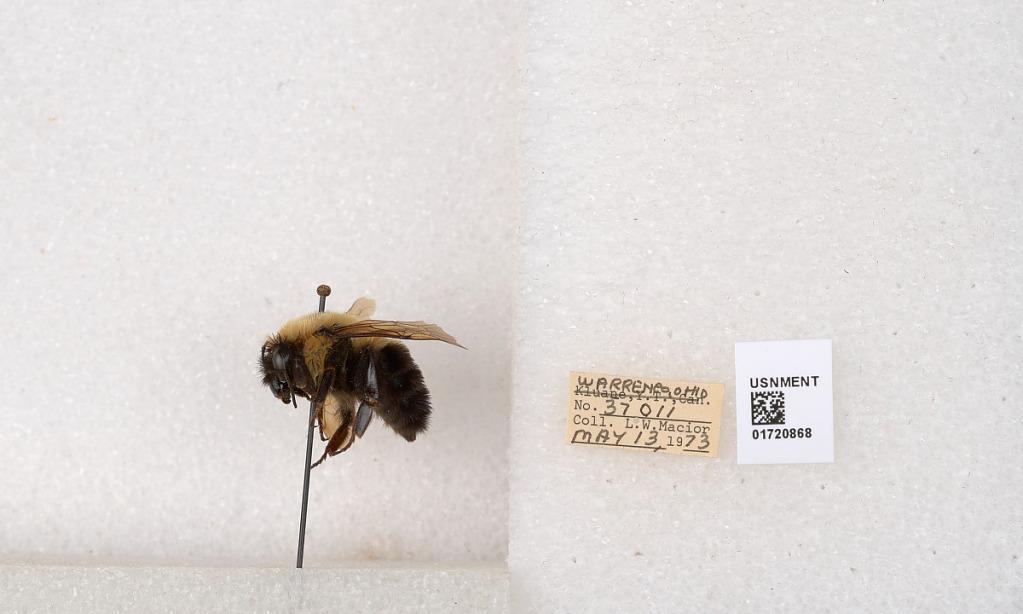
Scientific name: Bombus bimaculatus Cresson
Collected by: L. Macior
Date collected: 1973-5-13
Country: United States
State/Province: Ohio
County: Warren
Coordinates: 39.4276, -84.1668